Bruno Winawer

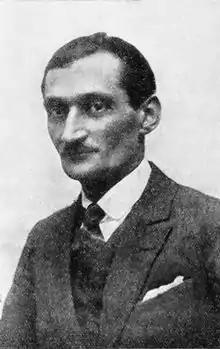
Bruno Winawer, ca. 1926

Bruno Winawer (17 March 1883 in Warsaw, Poland – 11 April 1944 in Opole Lubelskie, Poland) was a Jewish-descended Polish physicist, columnist, and author of comedies, science fiction novels, short stories, and poetry.